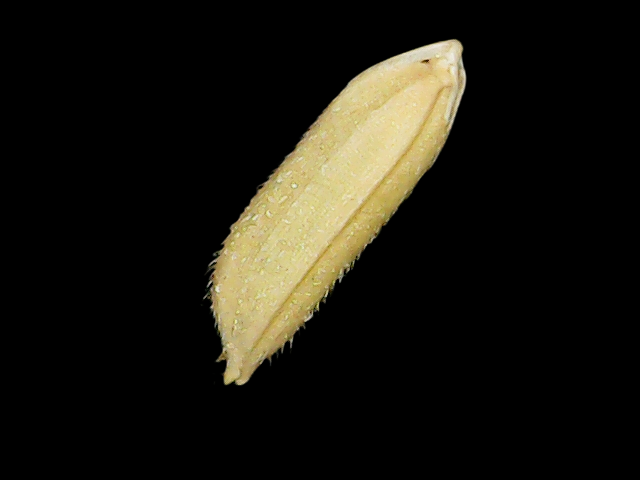
Rice variety: Binadhan07